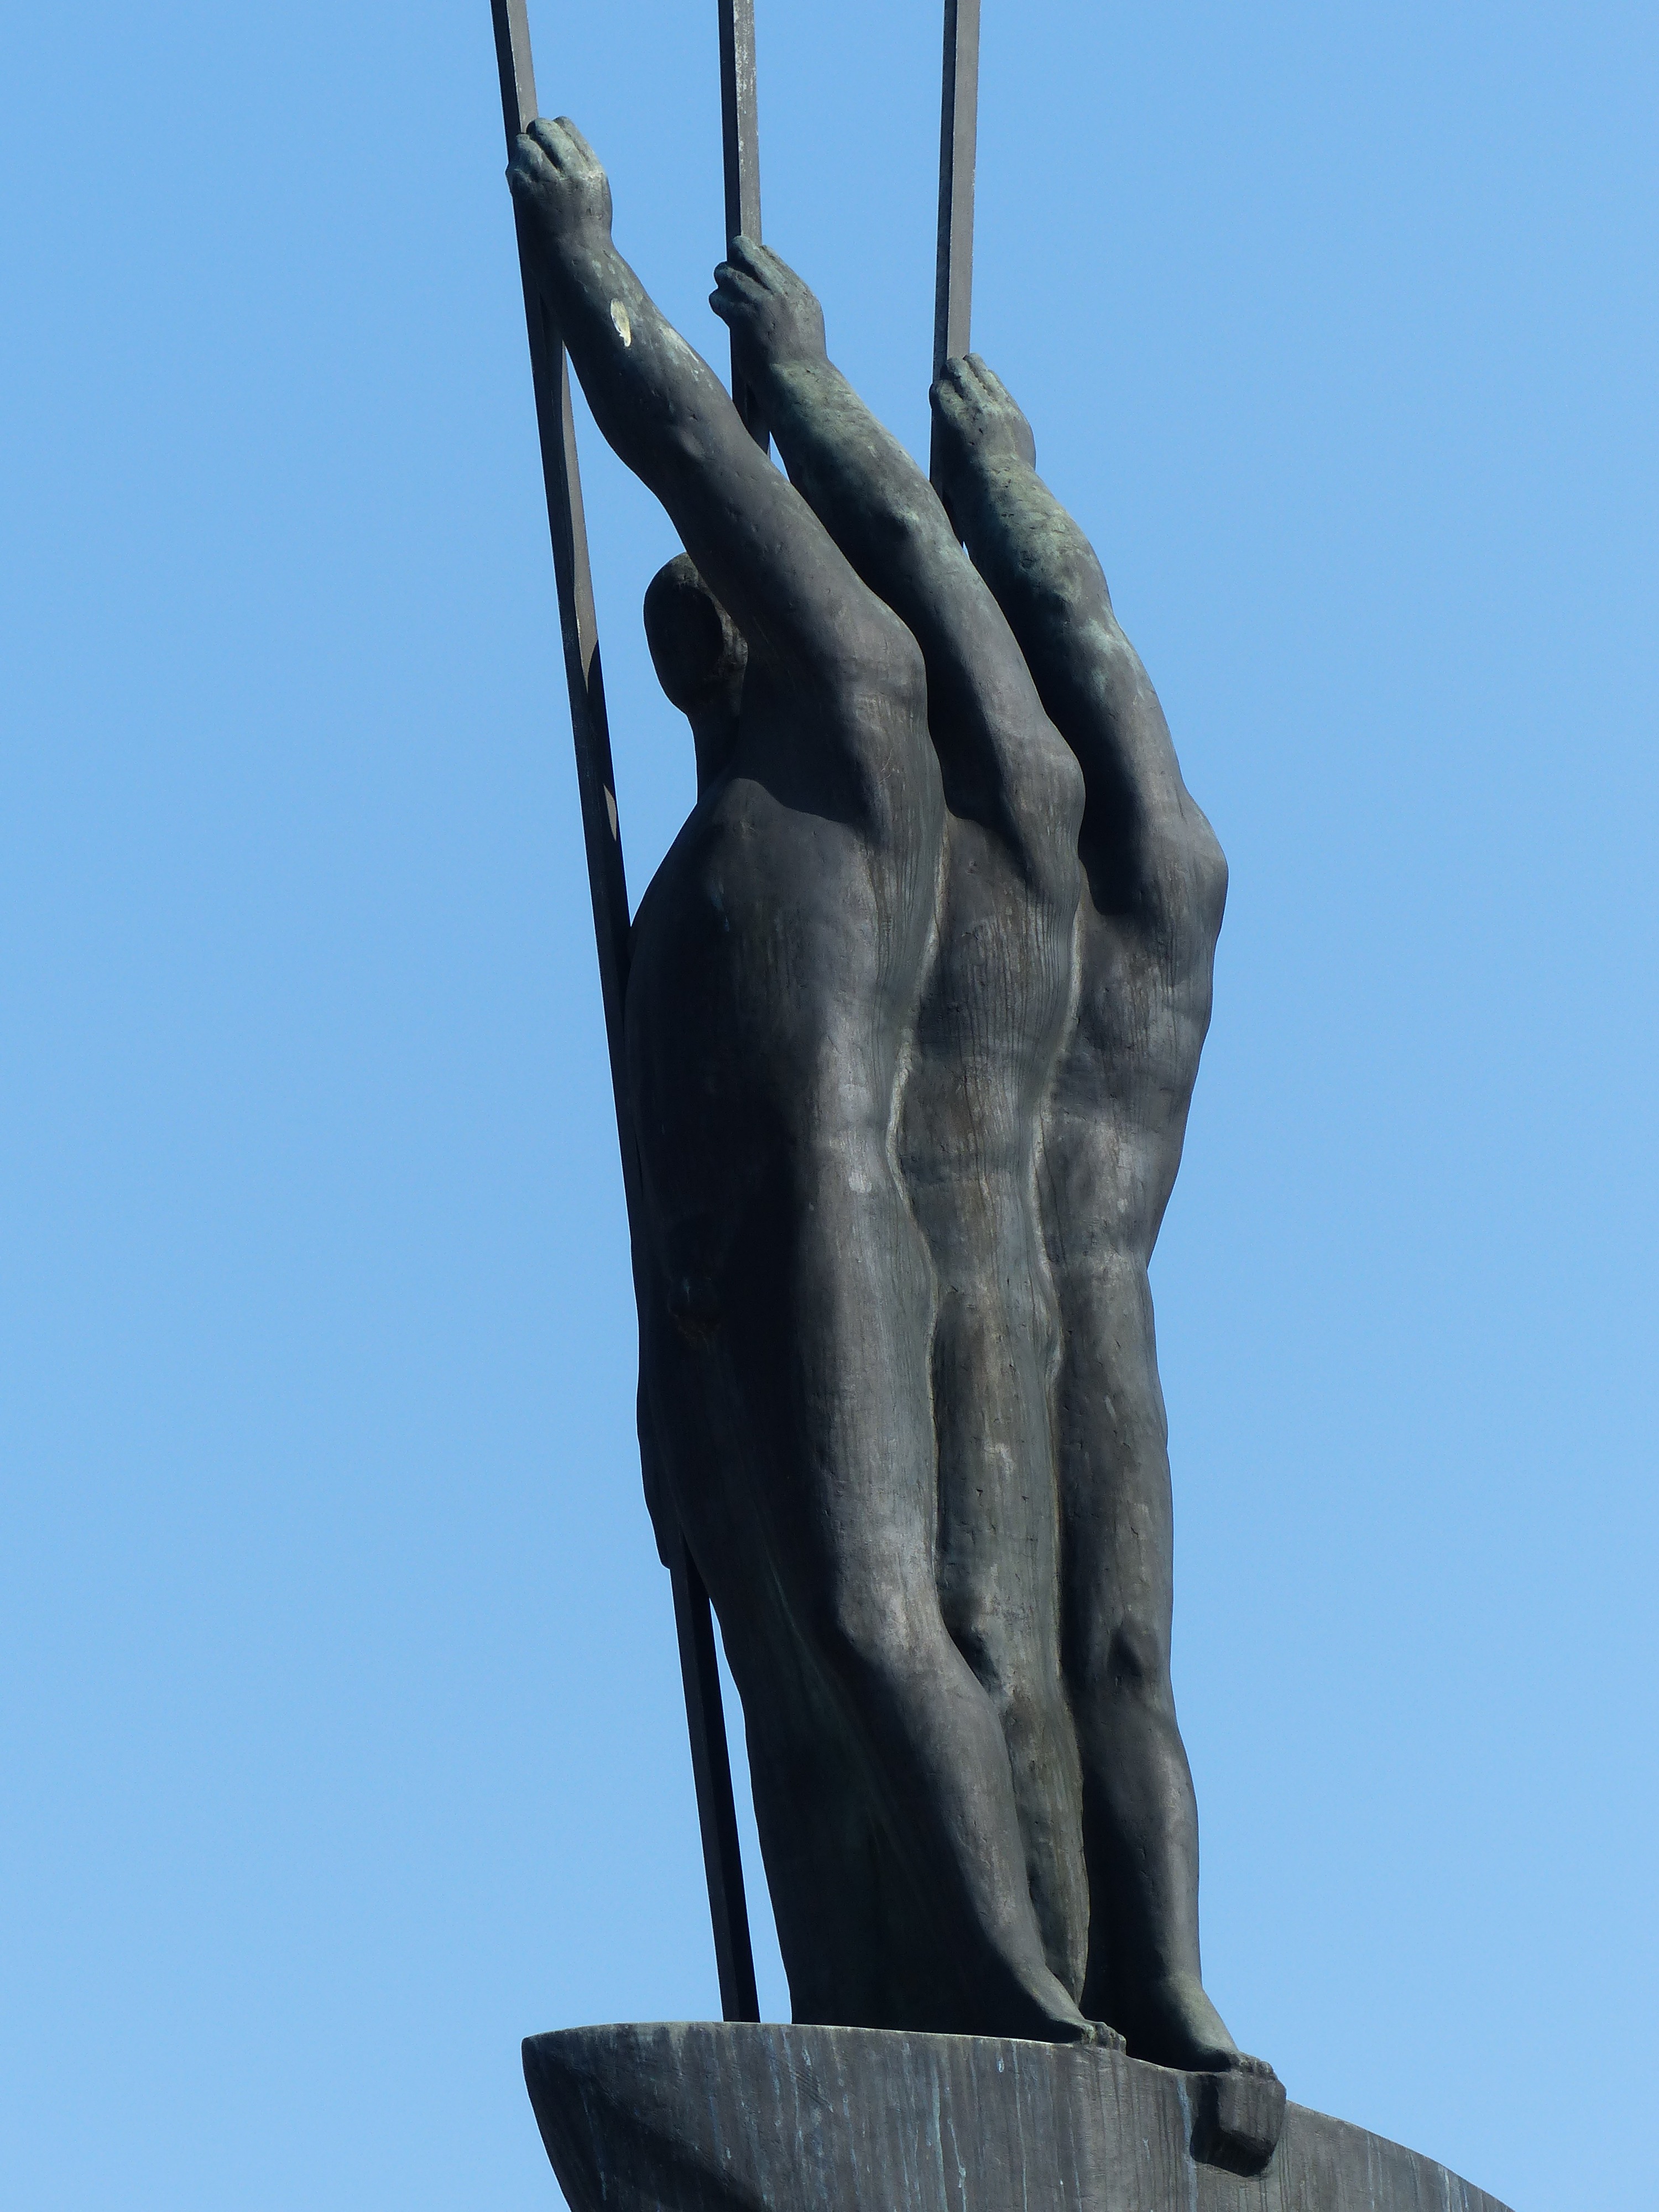
monument, boot, statue, paddle, landmark, sculpture, memorial, men, art, bronze, rowing, monolith, town hall square, new ulm, three men in a boat, 3 men in a boat, edwin scharff